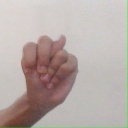
अक्षर: न